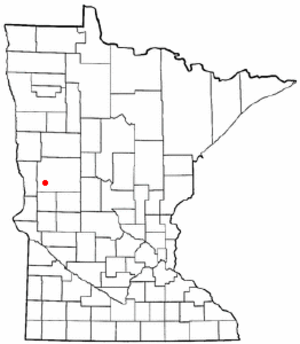
La ville américaine de Fergus Falls est le siège du comté d'Otter Tail, dans l’État du Minnesota. Lors du recensement de 2010, elle comptait 13 138 habitants.